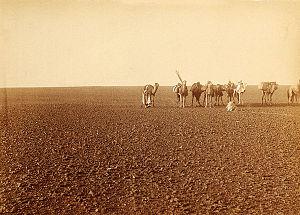
Une hamada est un plateau rocailleux surélevé des zones désertiques telles que le Sahara.
Fernand Foureau, né le 17 octobre 1850 à Saint-Barbant en Haute-Vienne et mort le 17 janvier 1914 à Paris, est un explorateur français du Sahara et qui fut notamment gouverneur de la Martinique de 1908 à 1913.